Play Dead (2009 film)

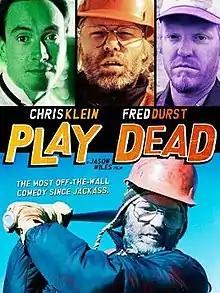

Play Dead is a 2009 black comedy film directed and co-produced by Jason Wiles, and written by Wiles and Shem Bitterman. The film stars Chris Klein, Fred Durst, and Jake Busey. Filming took place at the end of 2006, in Ely, Nevada and Los Angeles, California. The film was ultimately released direct-to-video on September 22, 2009.